Drei Höfe

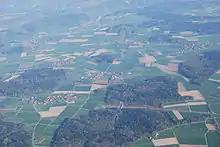
Aerial view of Heinrichswil, Winistorf and Hersiwil villages

Heinrichswil-Winistorf had an area, , of . Of this area, or 50.8% is used for agricultural purposes, while or 40.3% is forested. Of the rest of the land, or 8.0% is settled (buildings or roads). The former municipality is located on a hill built up from a moraine on the road between Halten and Seeberg. It consists of the villages of Heinrichswil and Winistorf.